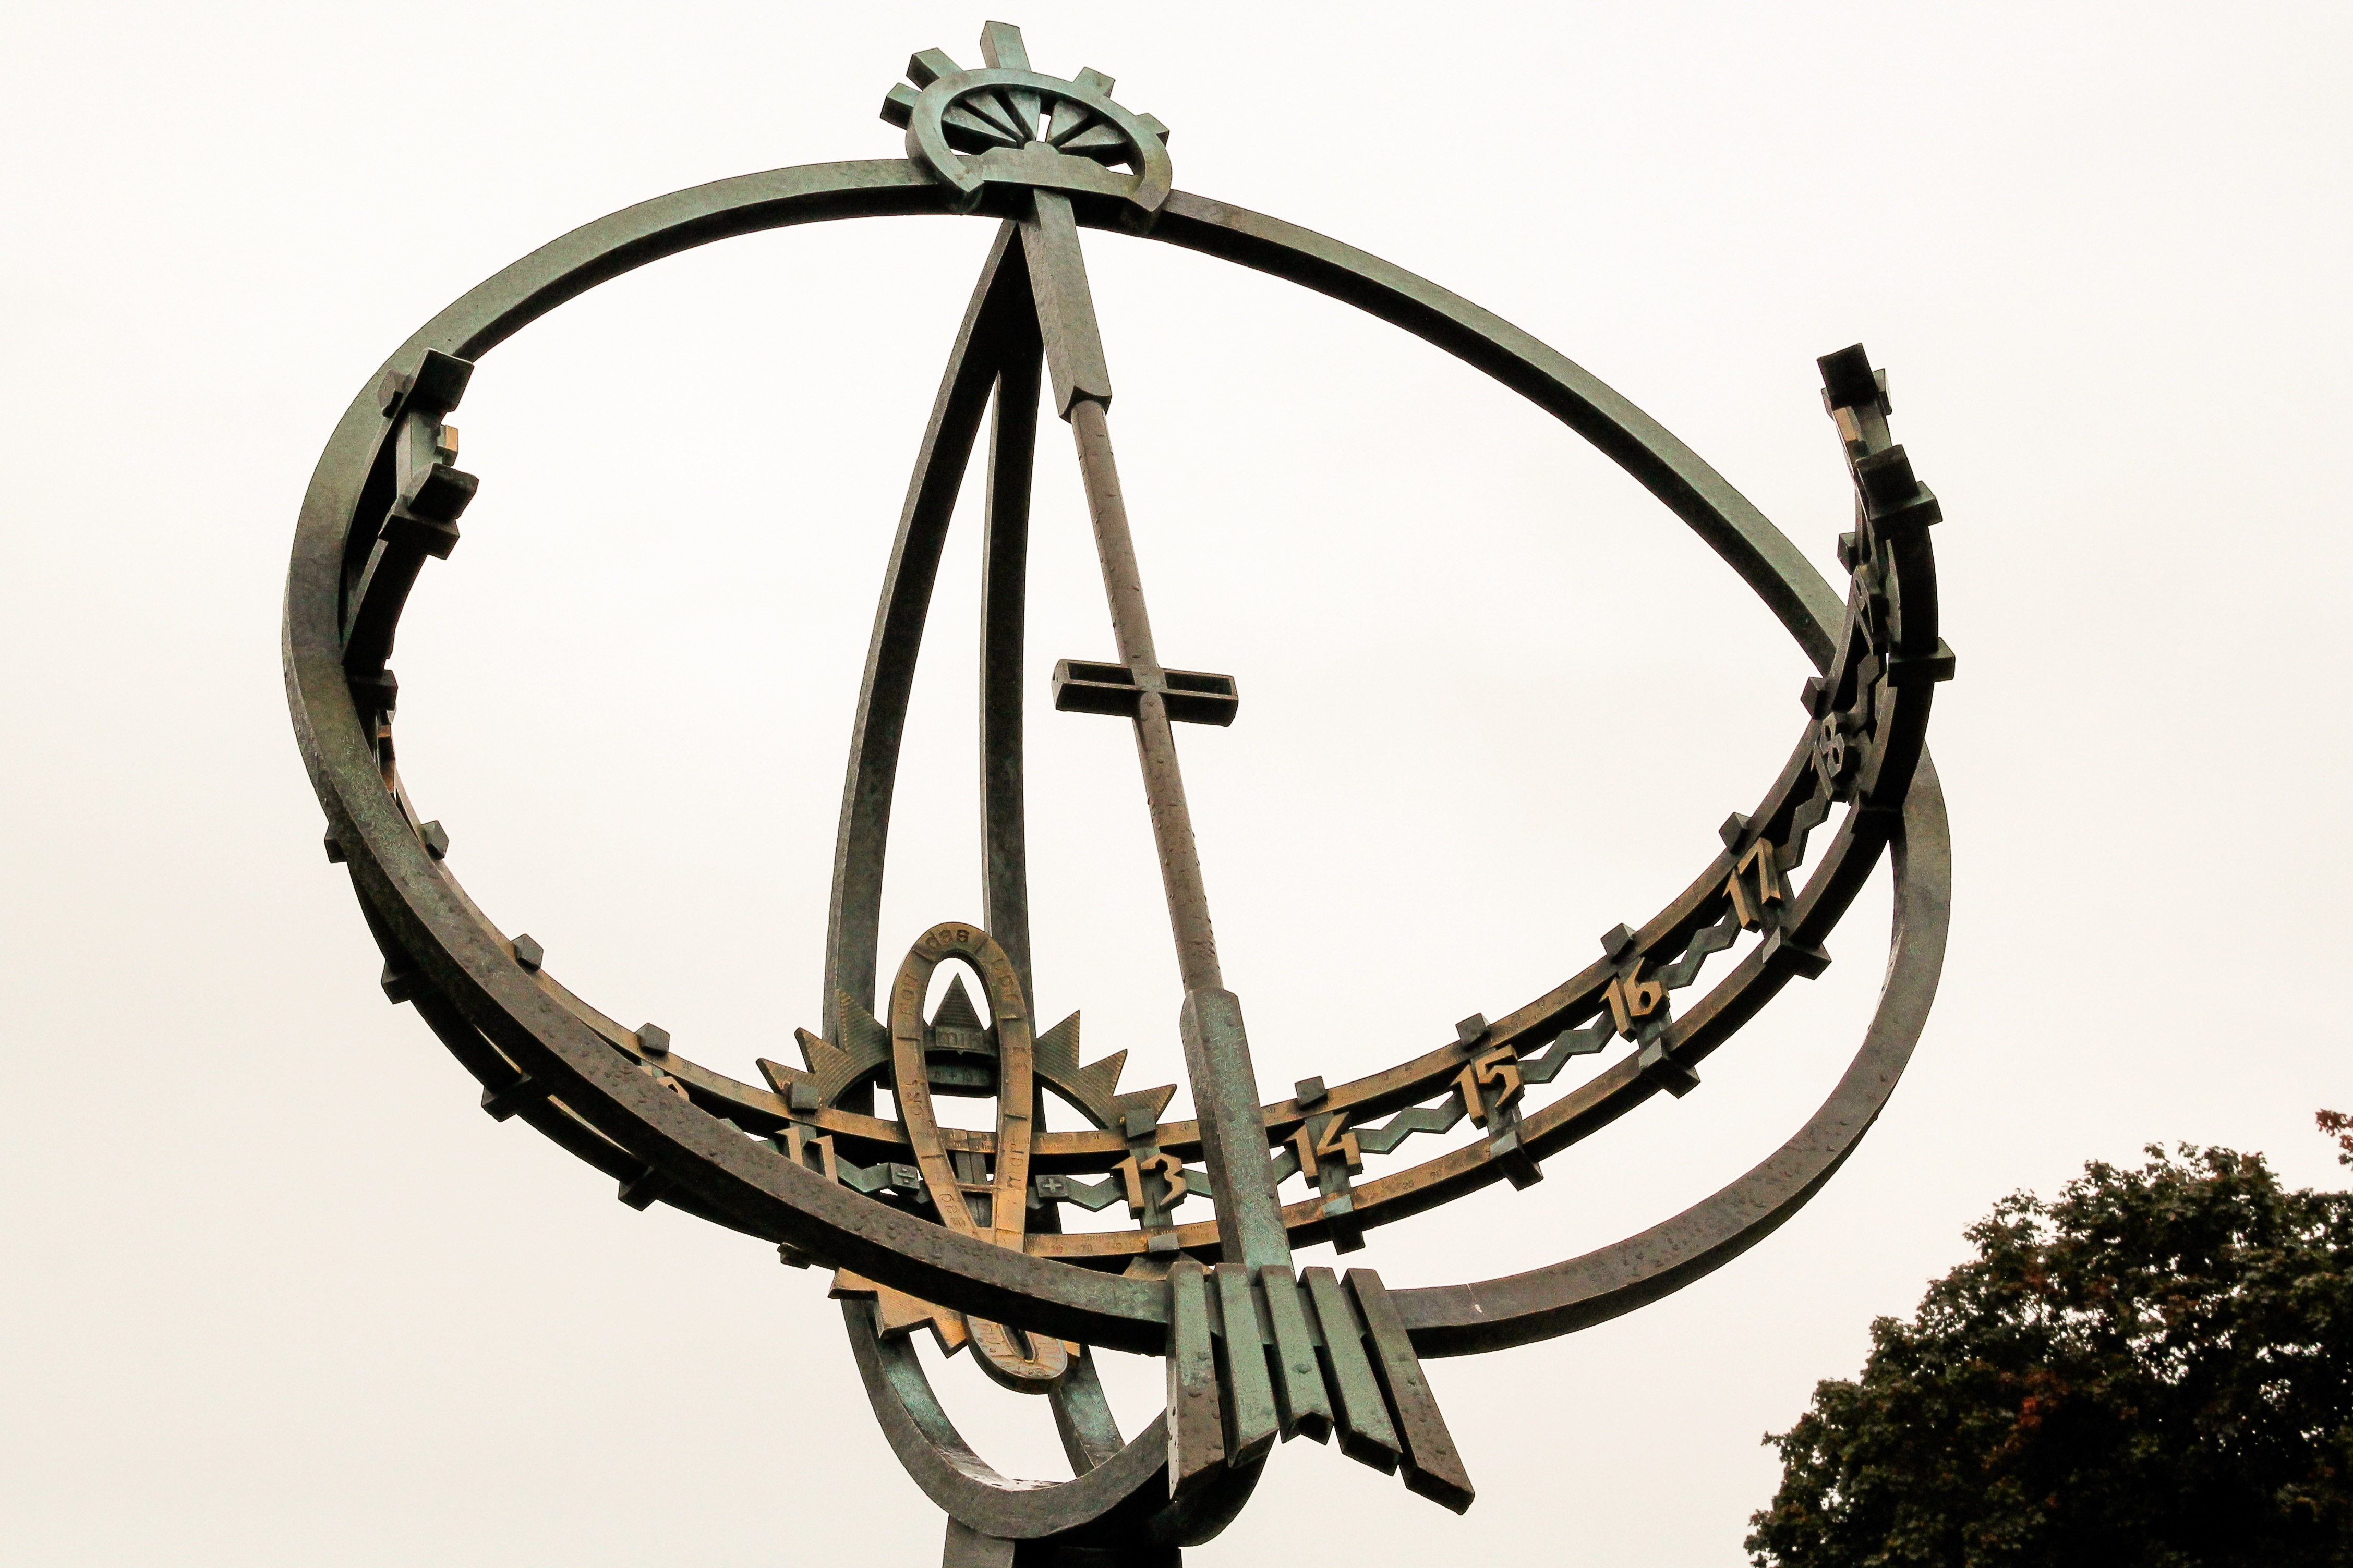
sun, wheel, clock, time, amusement park, park, lighting, timepiece, bridle, sculpture, art, digits, sundial, hours, time indicating, amusement ride, nonbuilding structure